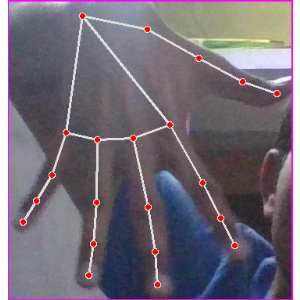
अक्षर: ढ